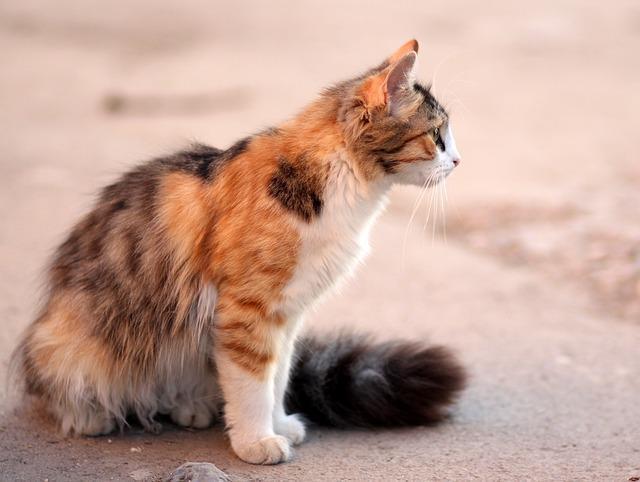
cat